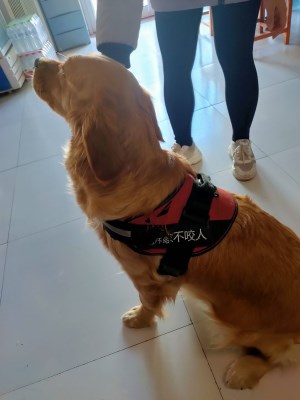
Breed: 5355-n000126-golden_retriever